Legend (1994 video game)

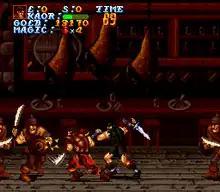
Gameplay screenshot.

"Legend" is an arcade-style side-scrolling hack and slash beat 'em up game similar to "Golden Axe" and "The King of Dragons" where players take control of Kaor and Igor through seven stages in total of varying thematic set in the kingdom of Sellech and battling against an assortment of enemies along the journey, with the main objective being defeating the corrupt son of the land's king, Clovis, before he manages to break free the sealed remnant of Beldor's powers and conquers Sellech. The characters have several fighting abilities in their disposal to counterattack such as their swords, kicks and magic spells. Players can also block incoming enemy attacks by using their shields. There are also special techniques that can be performed by pressing a combination of buttons such as a jump slash, among others at the cost of health. Defeating certain enemies also drops items that can be picked up such as food, magic bags and extra lives. After completing a level, players would be sent to a bonus round where items can be collected for points or picked up for later use in the game. Although there are seven stages, one of them can only be accessed if the players are captured by the enemies and imprisoned in a dungeon during a boss fight. In the options menu, players can customize the color of their clothing as well as the ability to change the default difficulty setting or share lives between each other during co-op play.